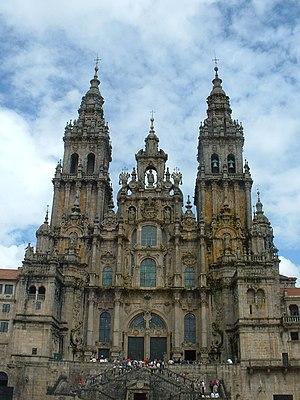
La cathédrale de Saint-Jacques-de-Compostelle est une cathédrale située dans le centre historique de la ville de Saint-Jacques-de-Compostelle, but de l'un des plus grands pèlerinages de l'Europe médiévale. En 2014, c'est l'un des plus vivants foyers de la dévotion catholique.